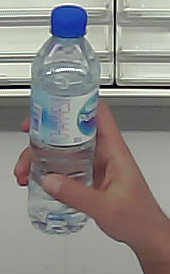
Product: nestle_water